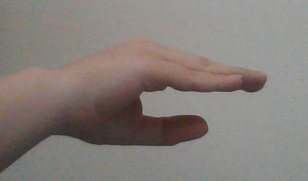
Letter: jeem